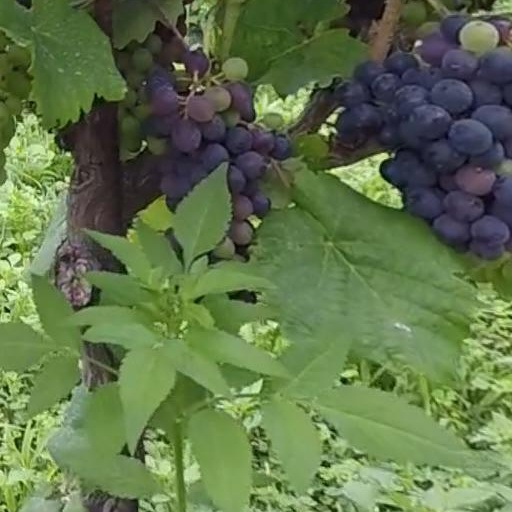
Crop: grape